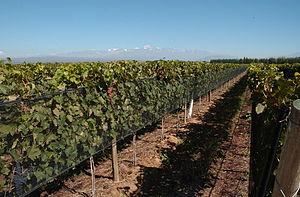
La province de Mendoza est une province de l'Argentine située à l'ouest du pays. Elle est limitrophe de la province de San Juan au nord, de San Luis à l'est, de La Pampa et Neuquén au sud et du Chili à l'ouest. Elle est typiquement une province andine. Avec les provinces de San Juan et de San Luis, la province de Mendoza fait partie de la région de Cuyo.